Joseon

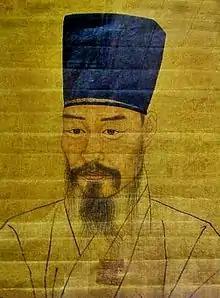
Portrait of the neo-Confucian scholar, Cho Kwangjo (1482–1519)

Yeonsangun is often considered the worst tyrant in Joseon's history, whose reign was marked by literati purges between 1498 and 1506. His behavior became erratic after he learned that his biological mother was not Queen Junghyeon but the deposed Queen Yun, who was forced to drink poison after poisoning one of Seongjong's concubines out of jealousy and leaving a scratch mark on Seongjong's face. When he was shown a piece of clothing that was allegedly stained with his mother's blood vomited after drinking poison, he beat two of Seongjong's concubines, who had accused Queen Yun of death, and pushed his grandmother, Grand Queen Dowager Insu, who died afterward. He executed government officials who supported Queen Yun's death along with their families. He also executed sarim scholars for writing phrases critical of Sejo's usurpation of the throne.